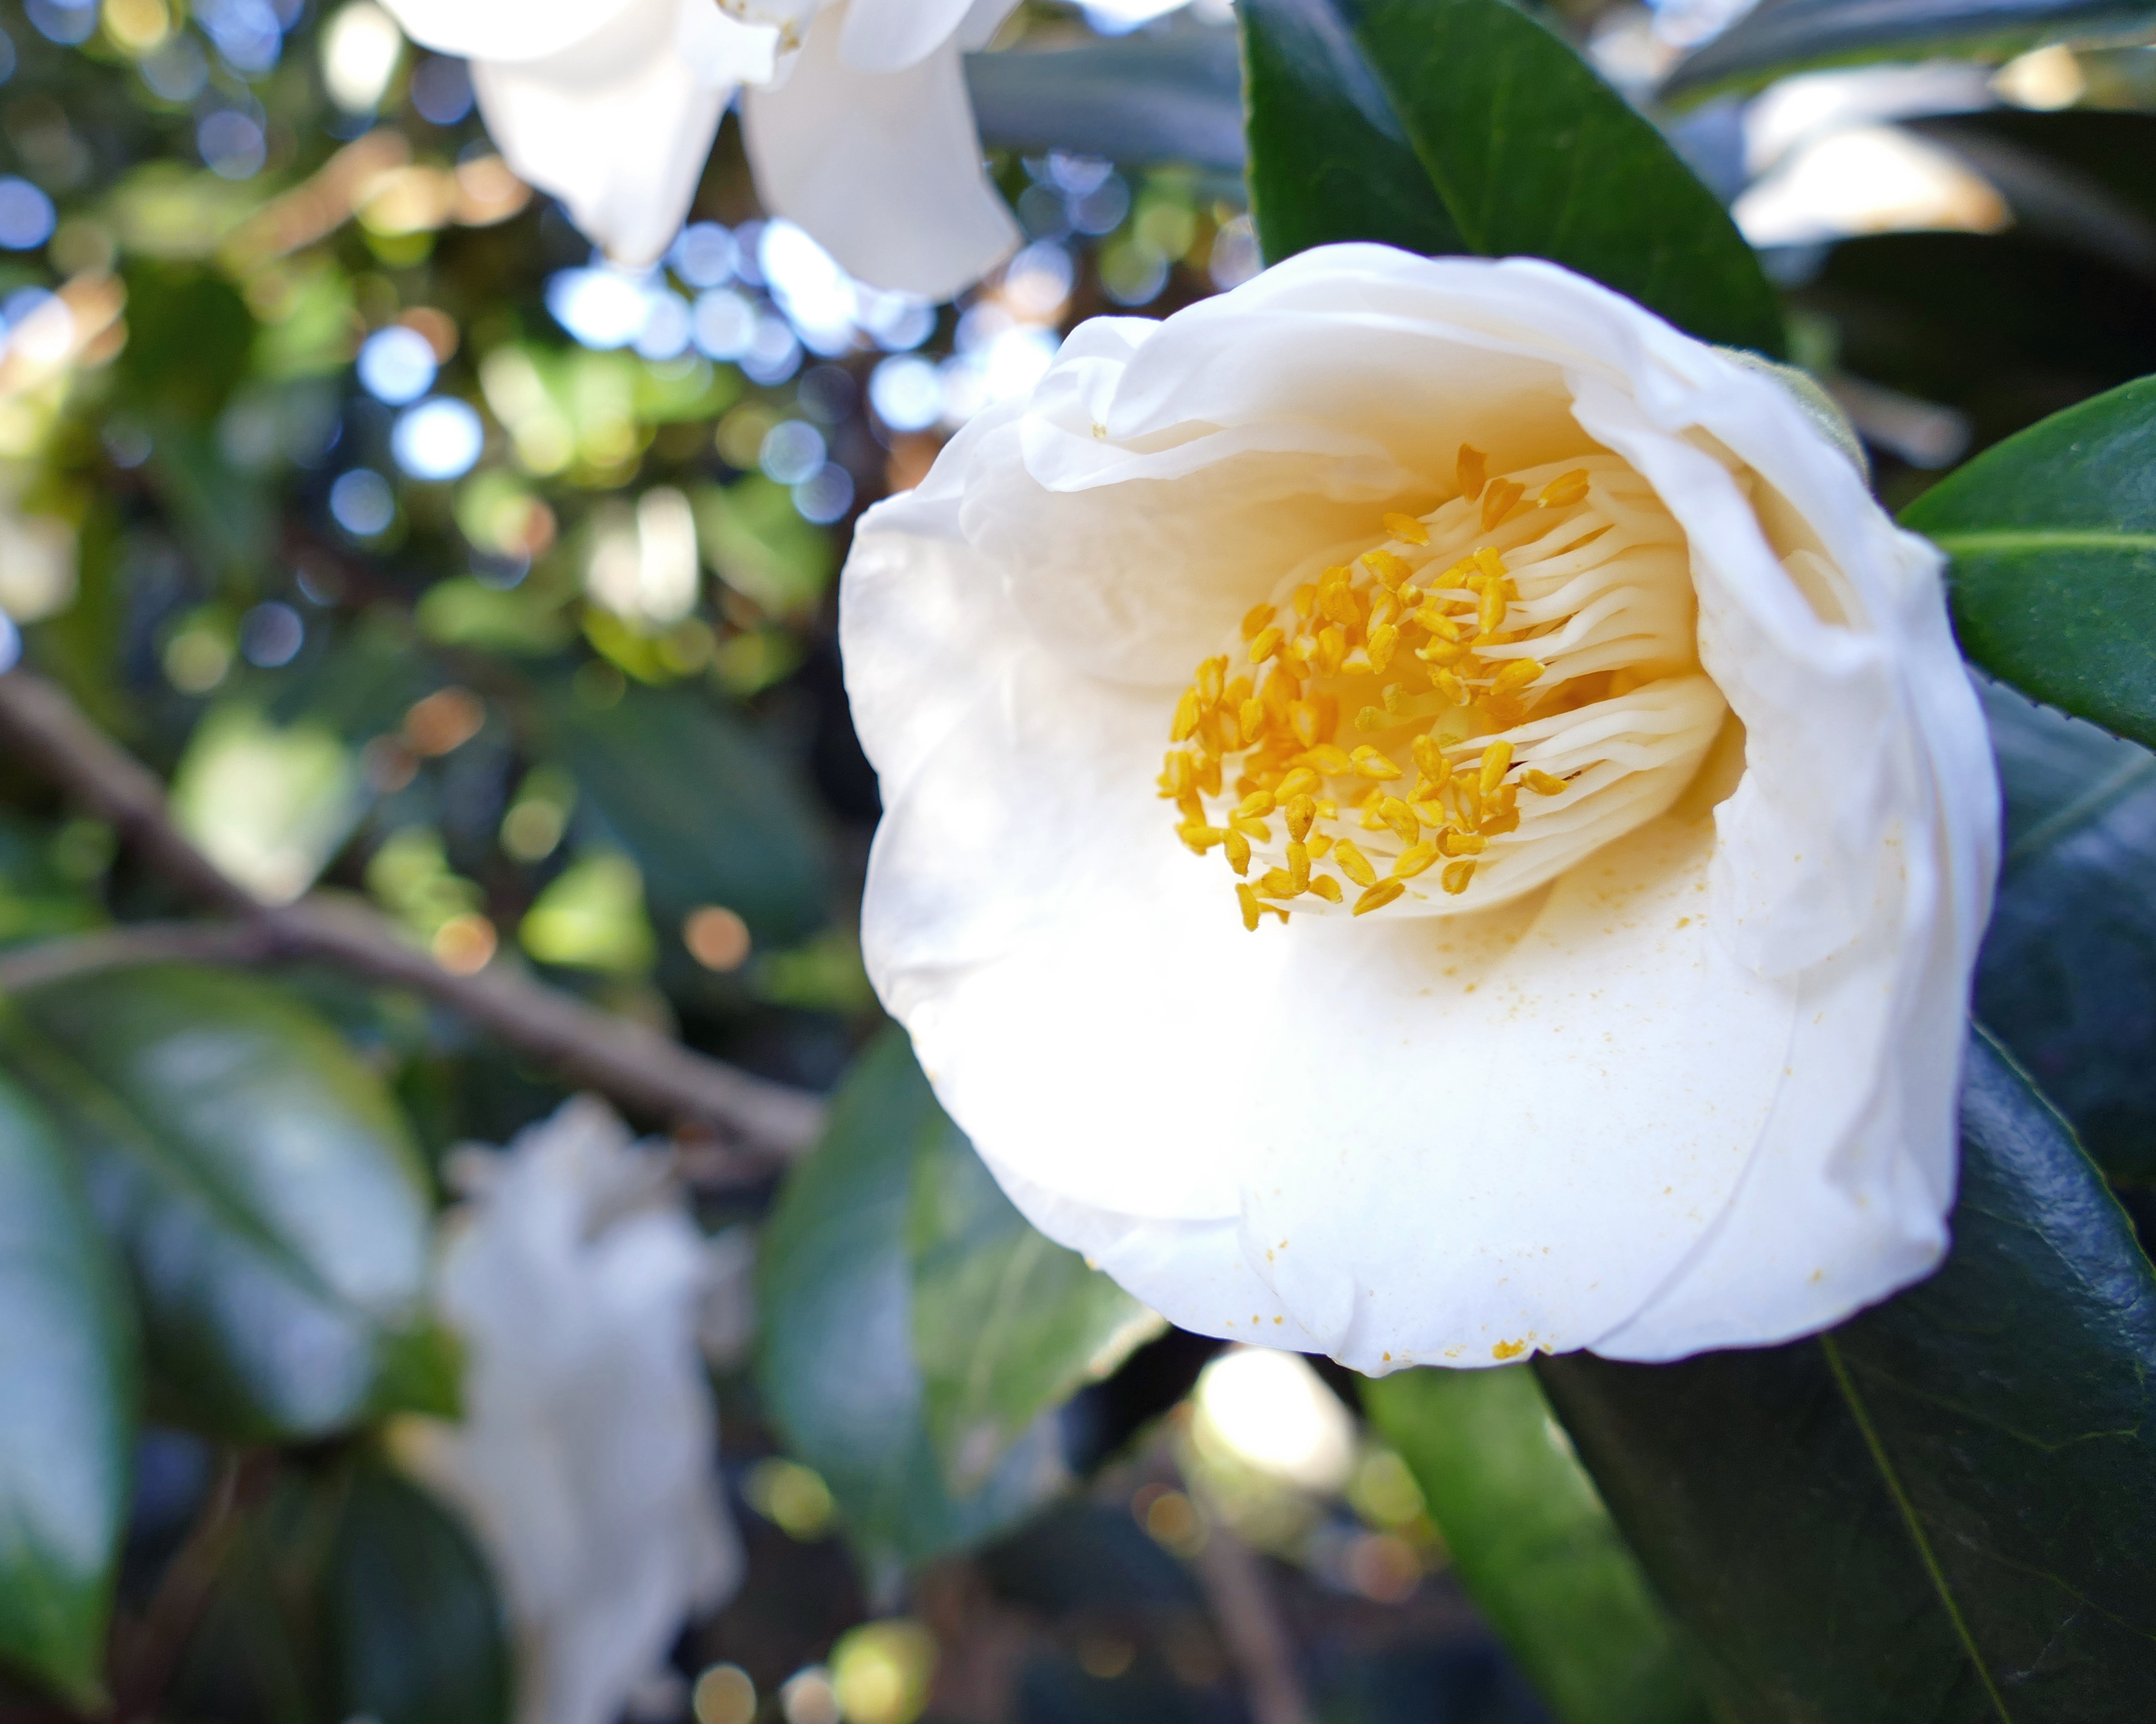
tree, nature, blossom, winter, plant, white, flower, petal, bloom, bush, spring, botany, yellow, flora, beautiful, camellia, macro photography, theaceae, flowering plant, large blooms, tea tree plant, land plant, camellia sasanqua, japanese camellia